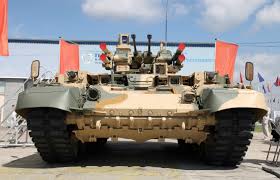
Label: BMP